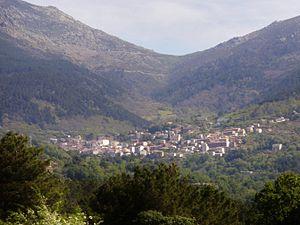
Mijares est une commune de la province d'Ávila dans la communauté autonome de Castille-et-León en Espagne.